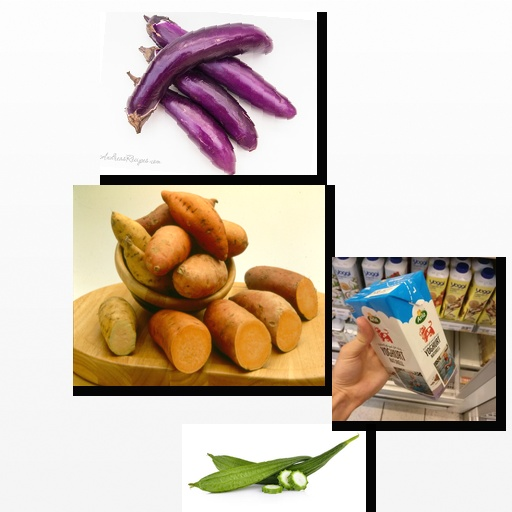
Food items: yoghurt, eggplant, ridge_gourd, sweet_potato